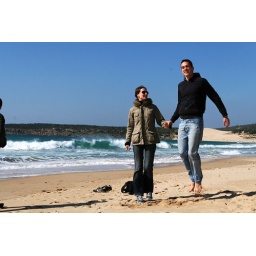
Ocean coast at Bolonia.Taken on our road trip in late Feb.